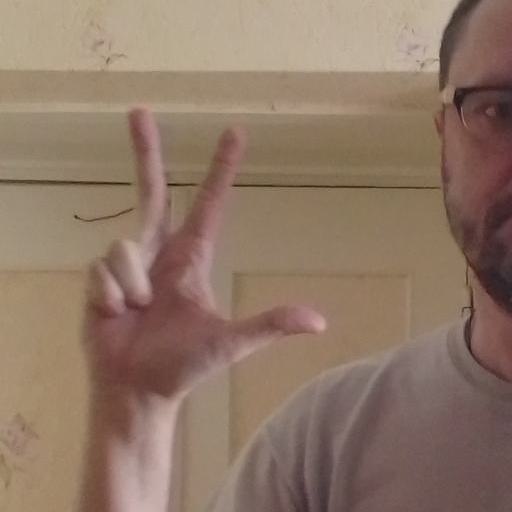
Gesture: three2